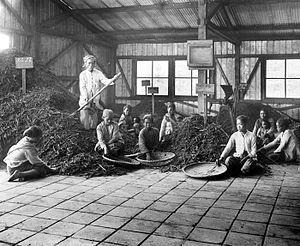
Le quinquina rouge est un petit arbre sempervirent de la famille des Rubiacées, originaire de la Cordillère des Andes et d'Amérique centrale et dont l'écorce est riche en quinine.